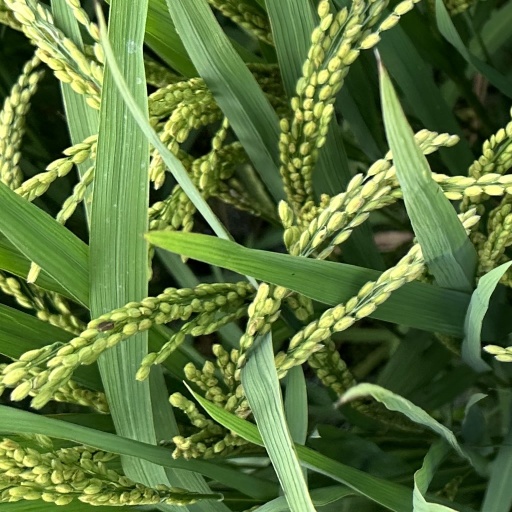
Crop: rice